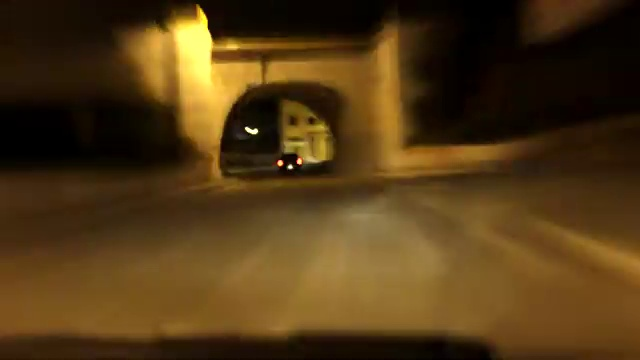
Fire: no
Smoke: no